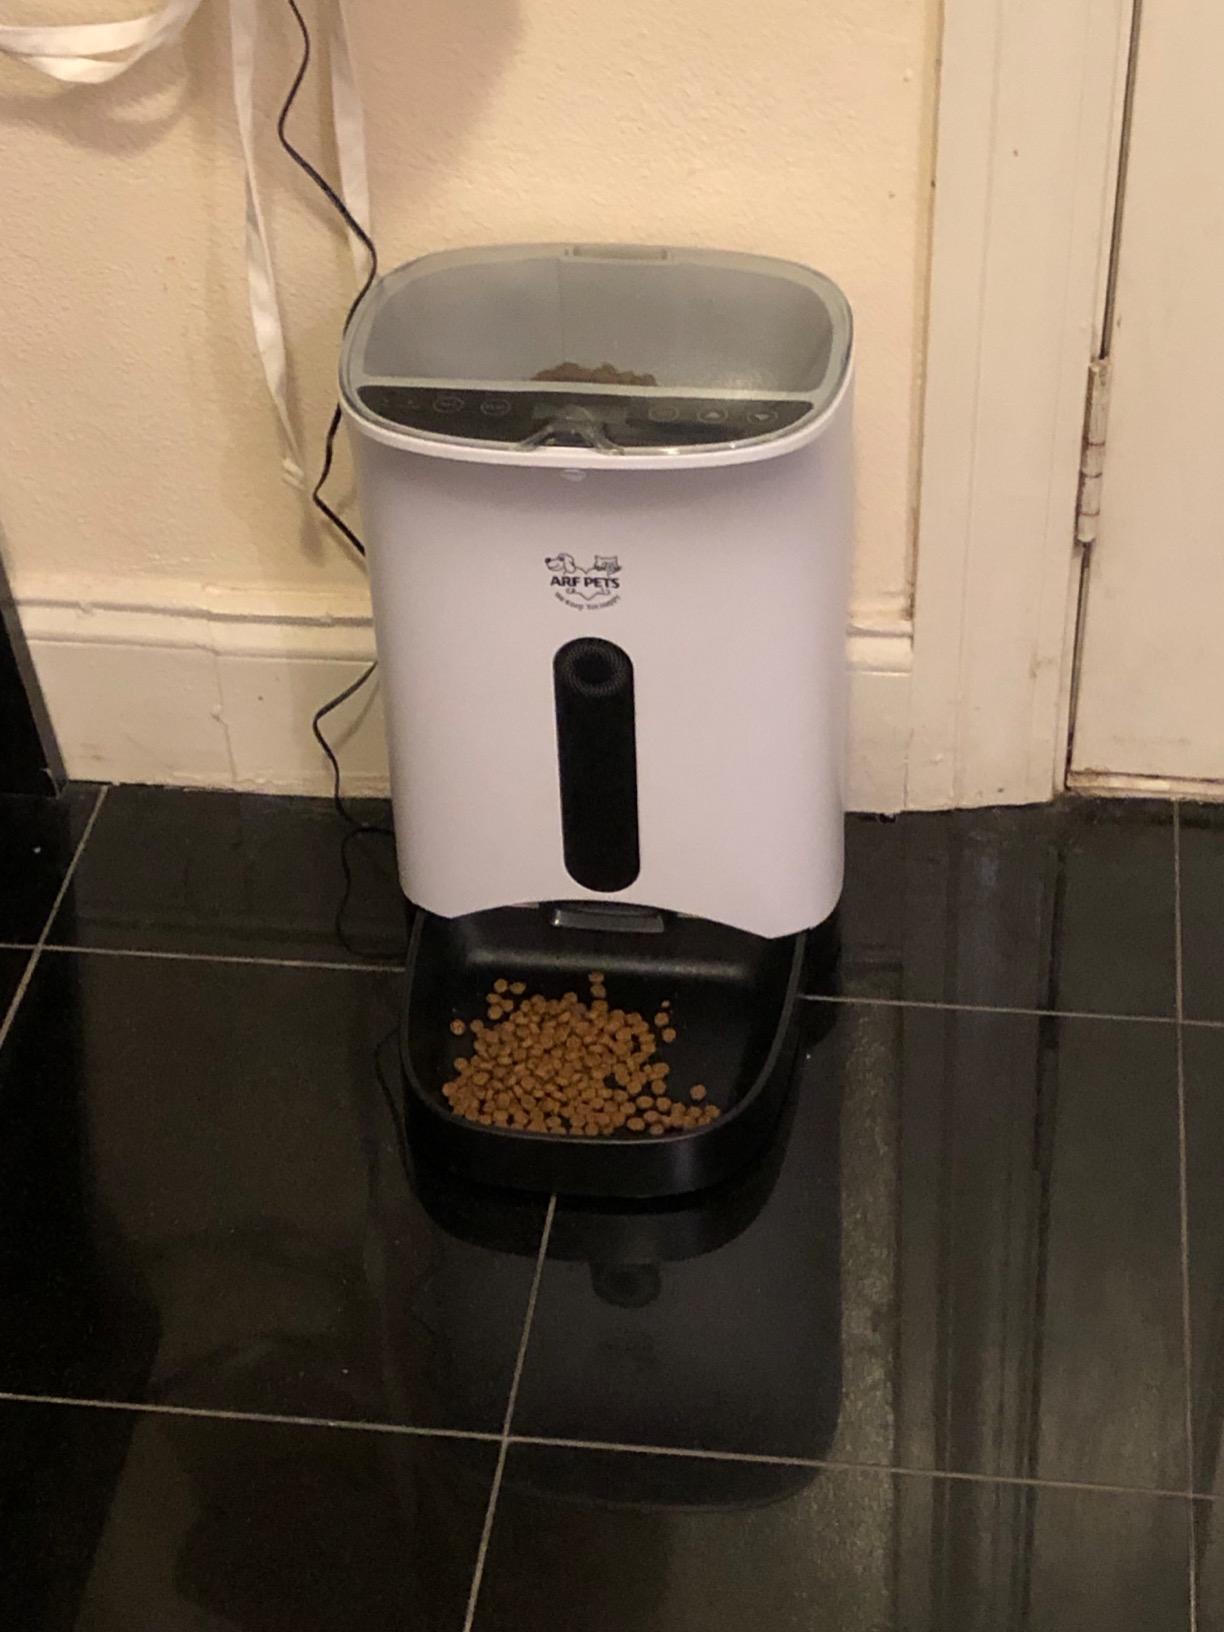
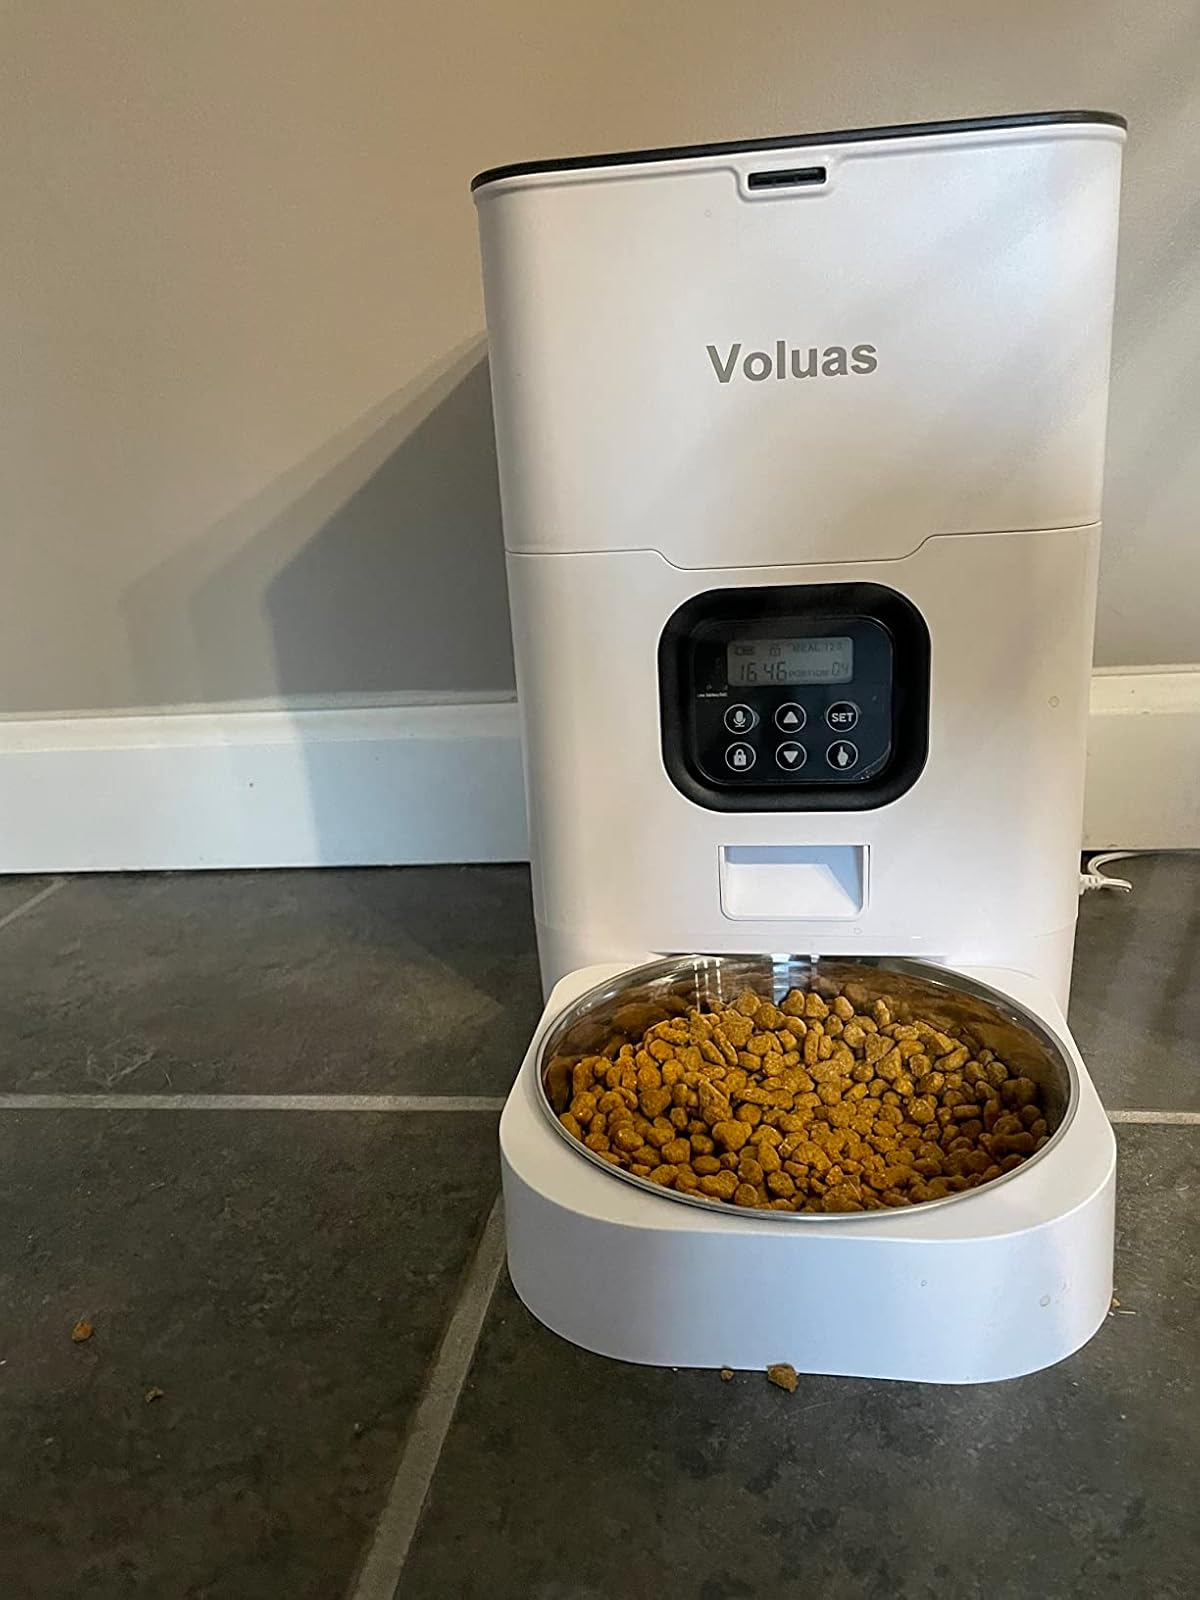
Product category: items_feeder
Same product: no